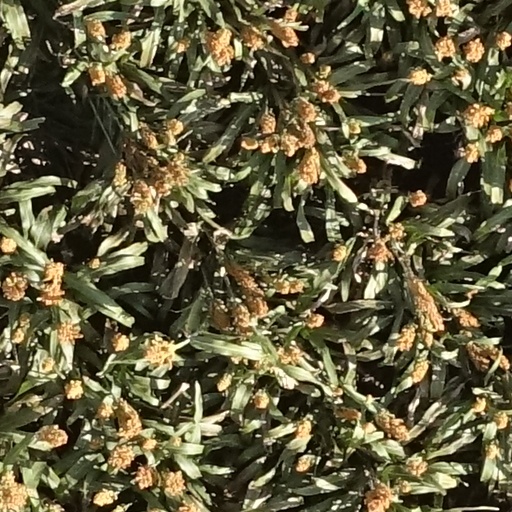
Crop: sorghum